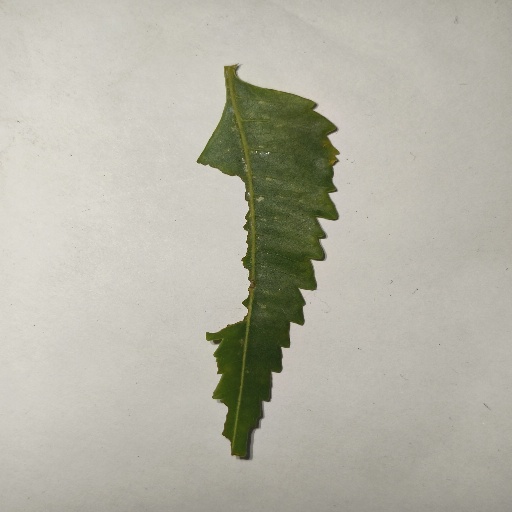
Species: Neem
Leaf condition: Shot Hole Leaf